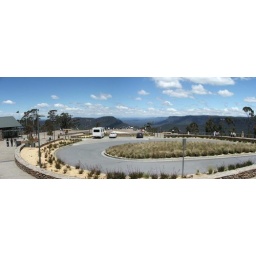
lookout over the blue mountains